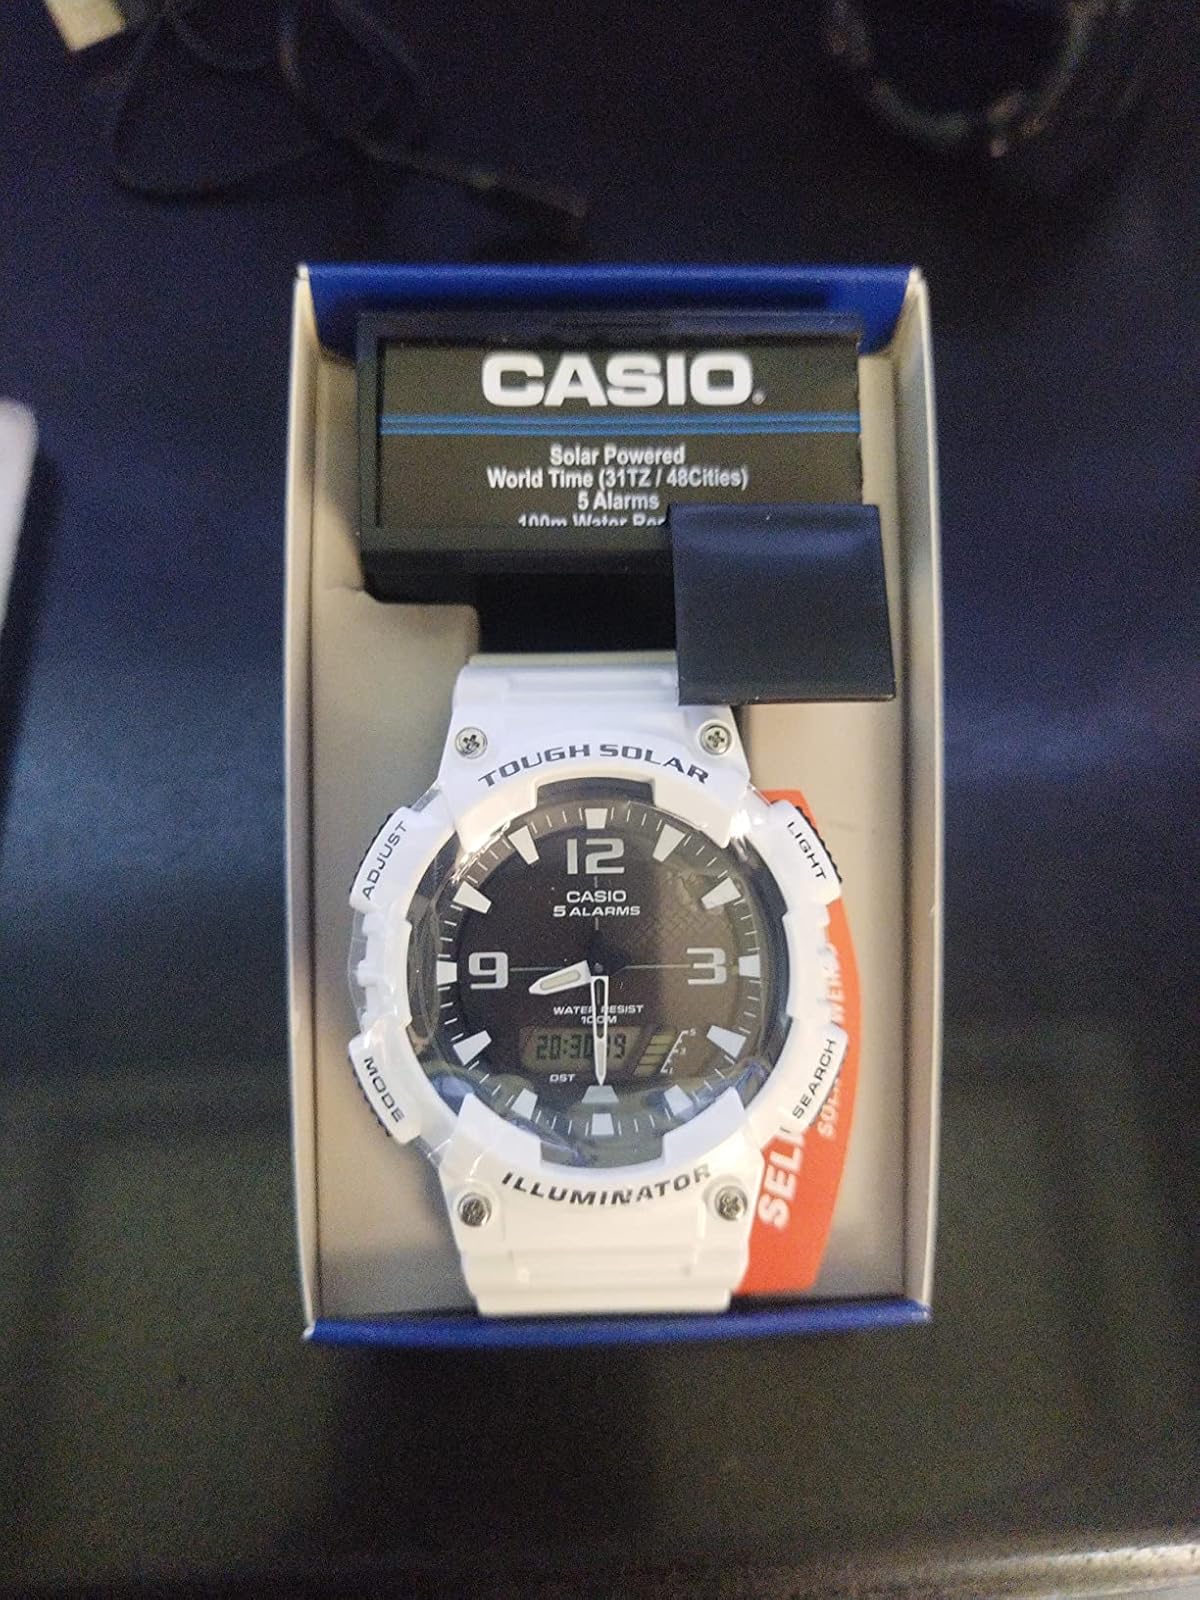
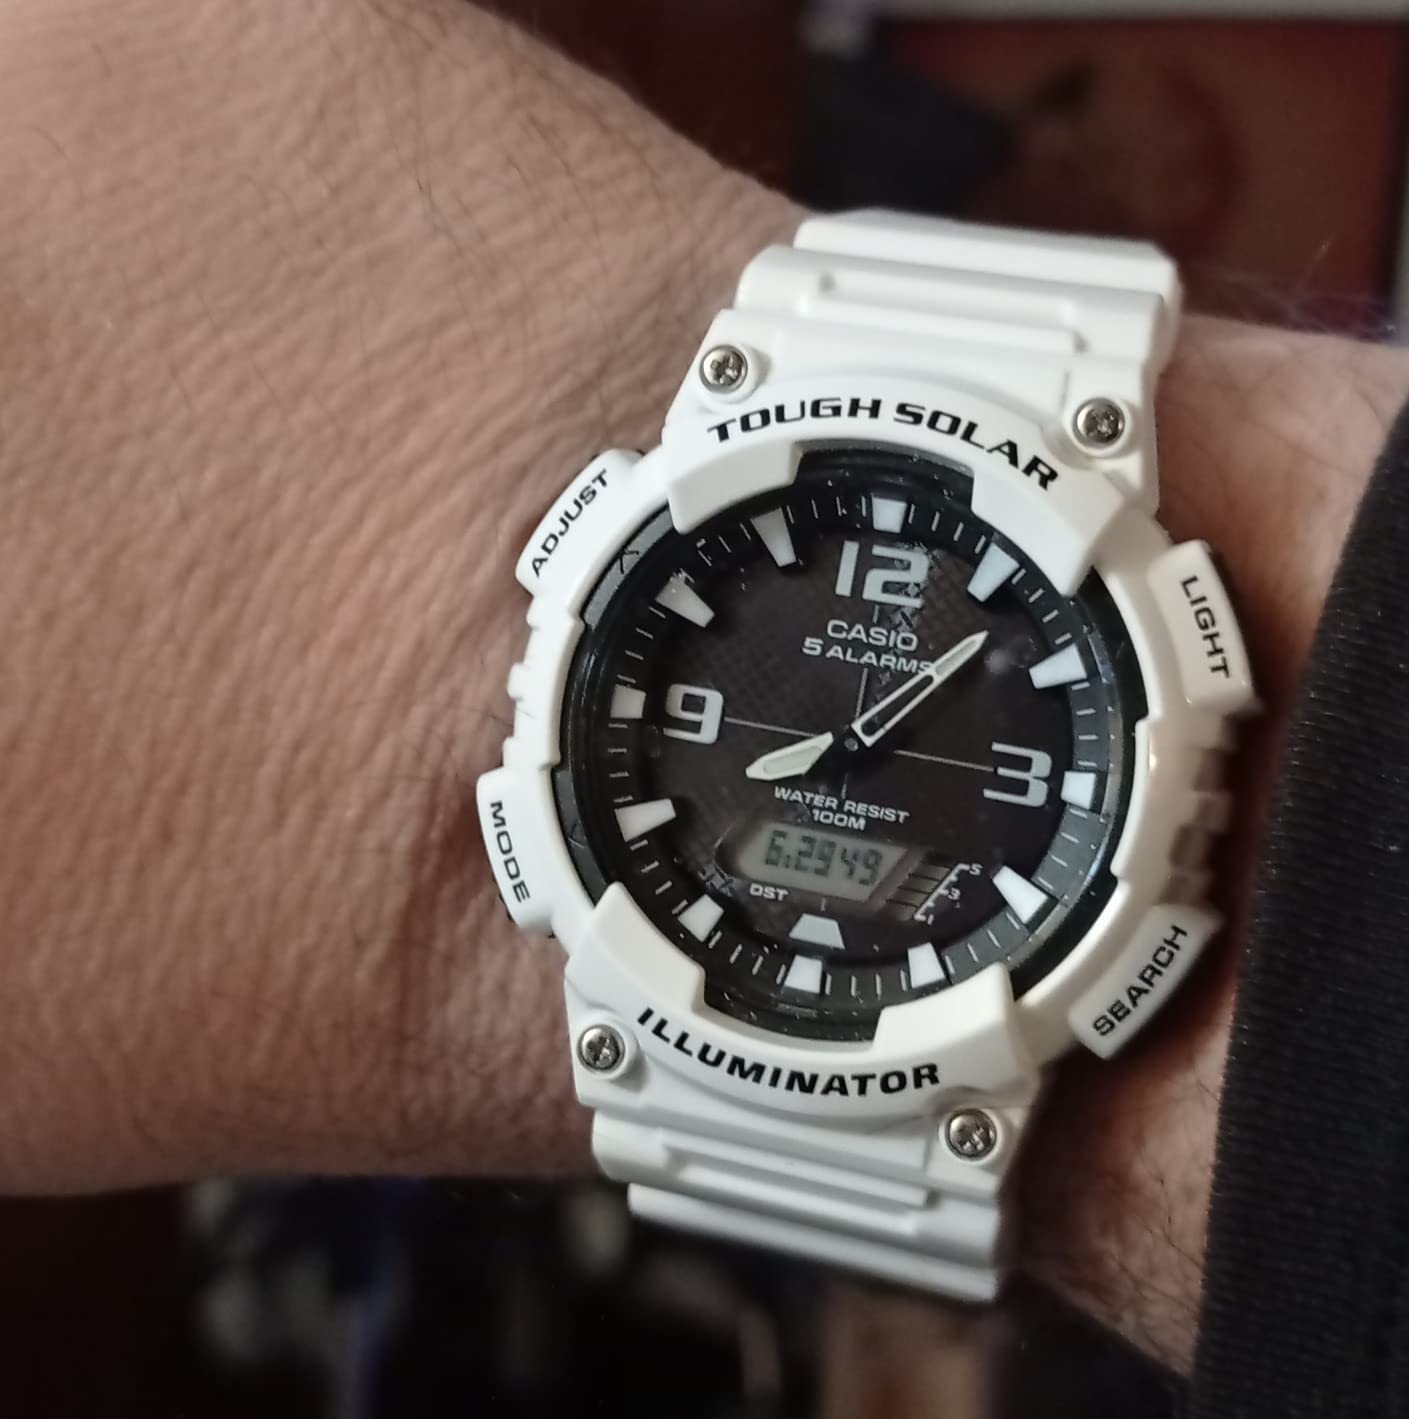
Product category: accessories_watch
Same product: yes